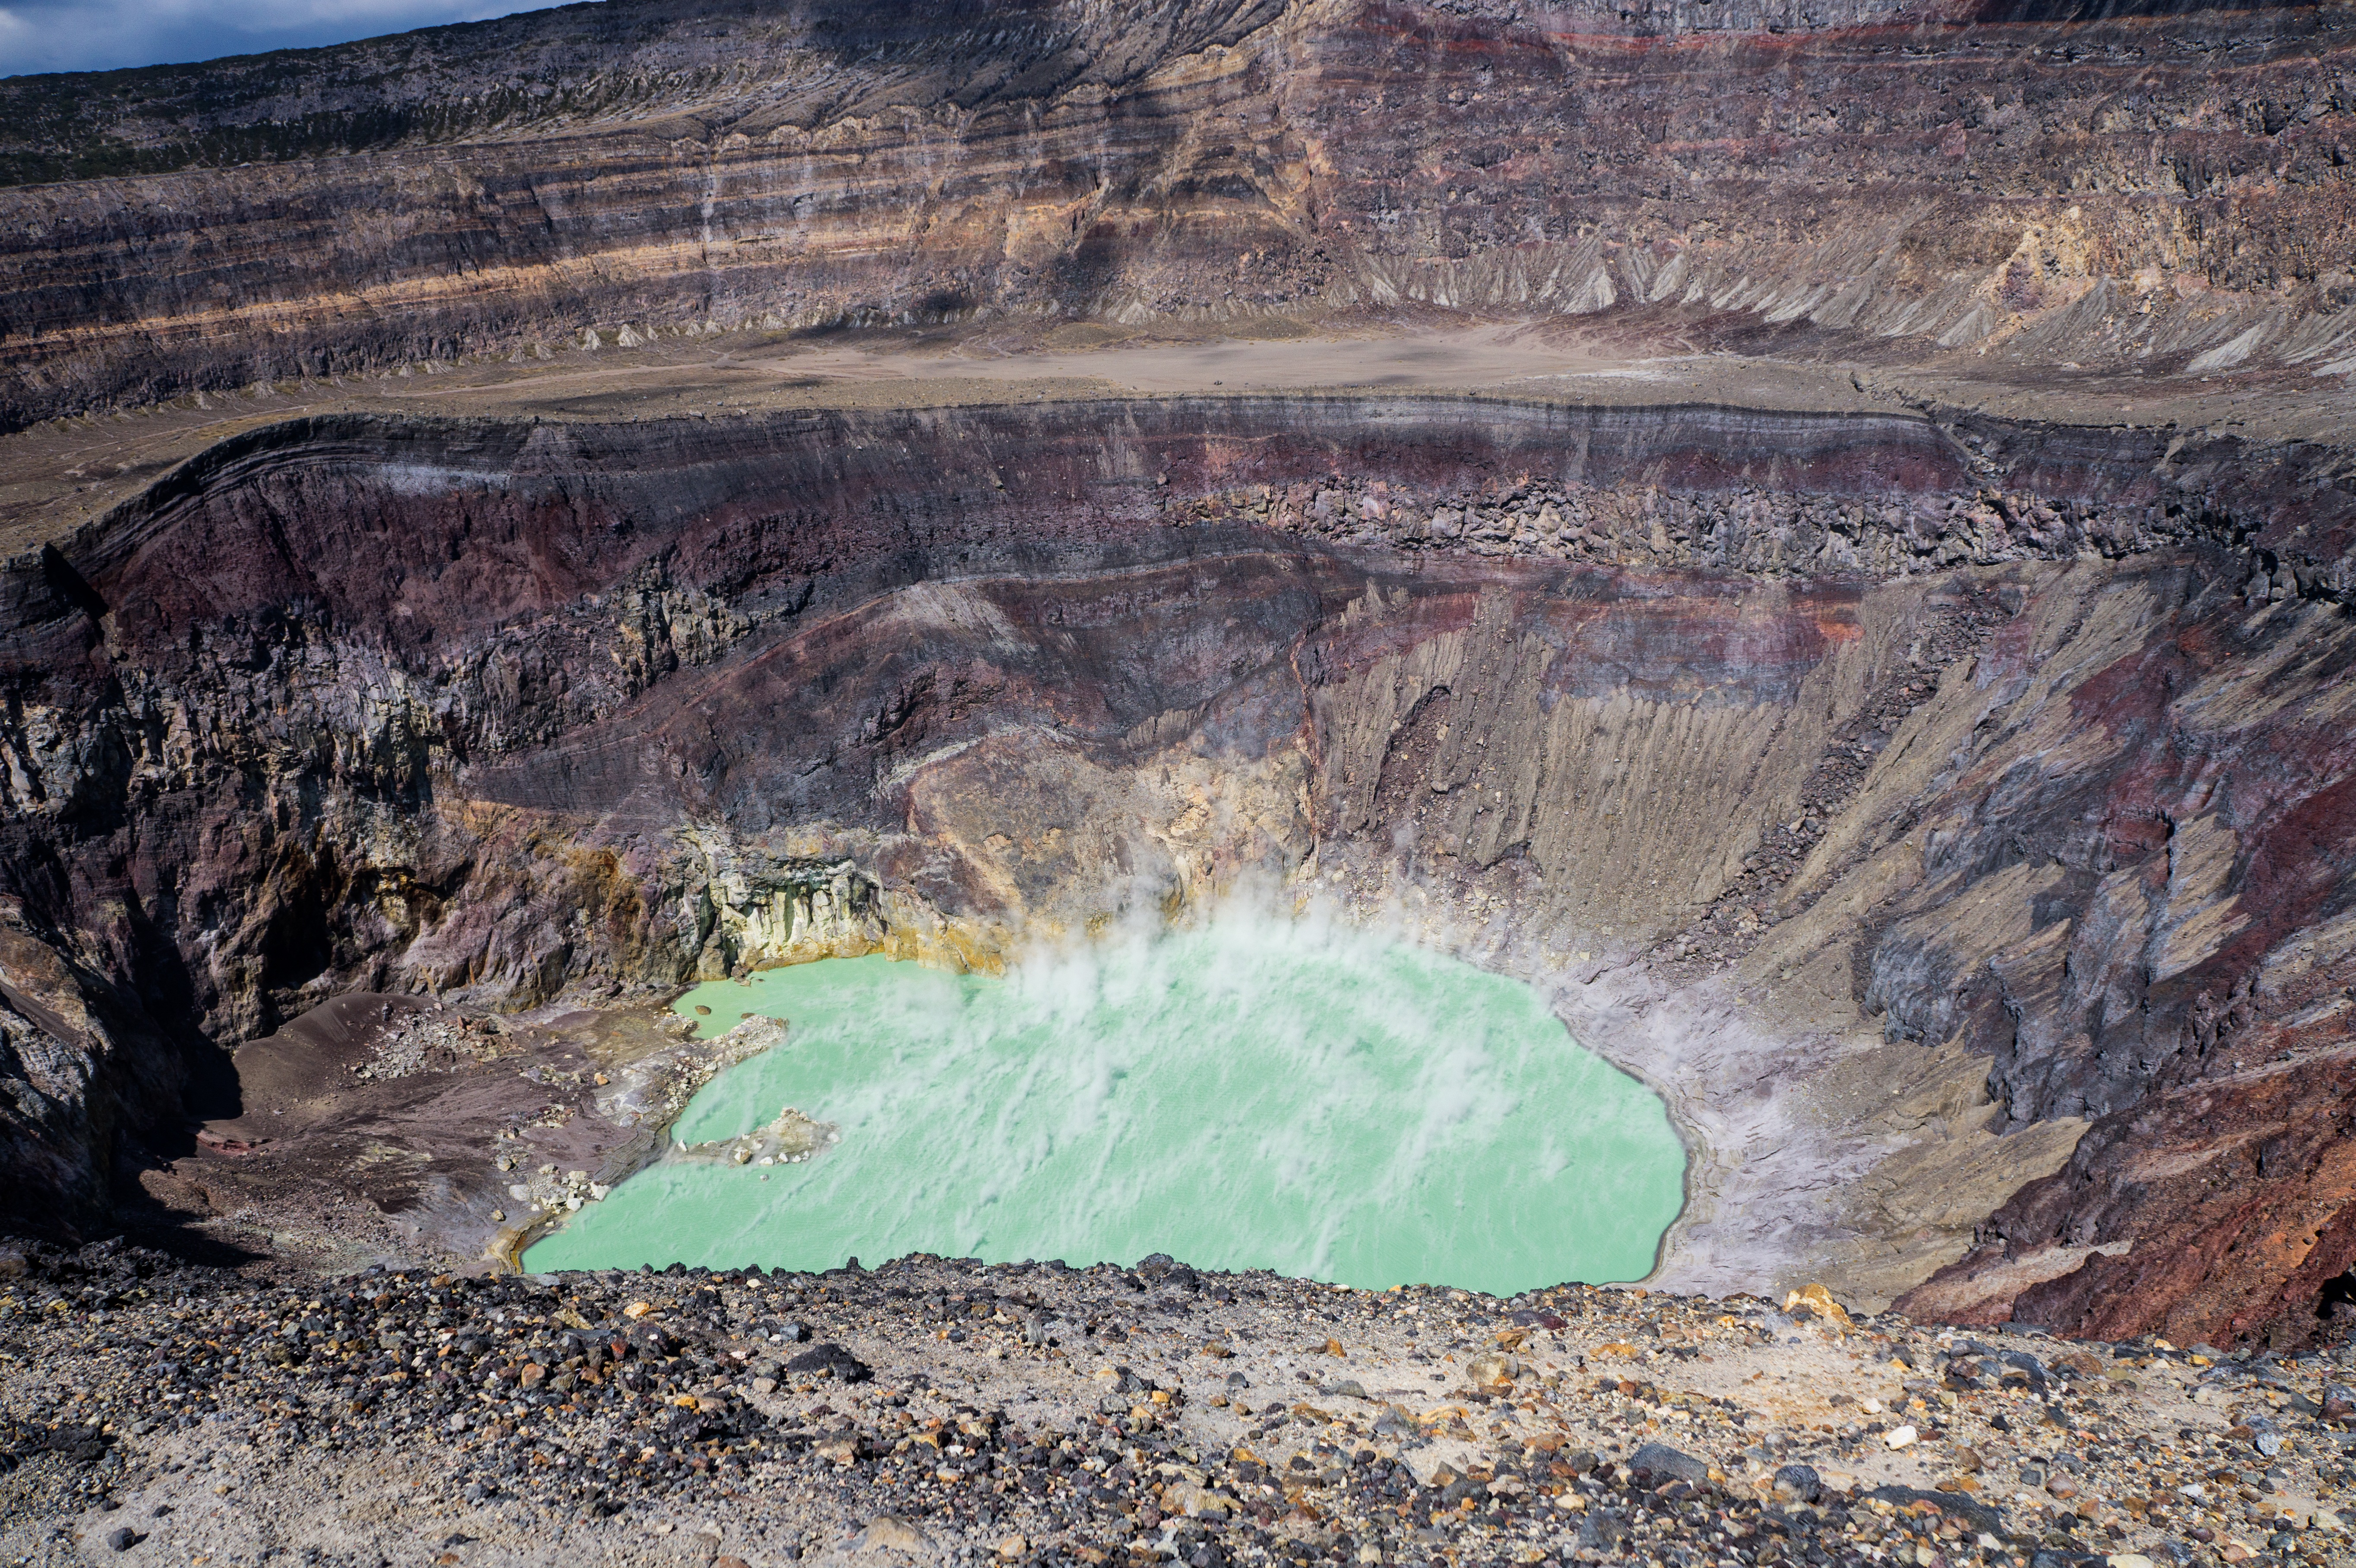
formation, volcano, soil, crater, canyon, tourism, terrain, mountaineering, rocks, geology, mountains, smell, lava, wadi, sulphur, gases, el salvador, landform, volcanic crater, aerial photography, geographical feature, geological phenomenon